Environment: lab
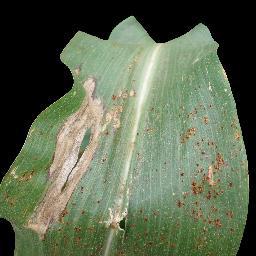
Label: common_rust